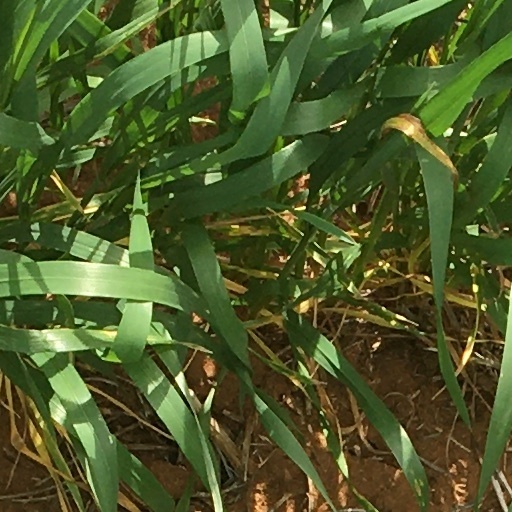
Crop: wheat